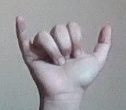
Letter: ya